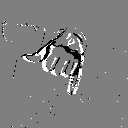
ASL letter: j